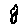
Label: 8